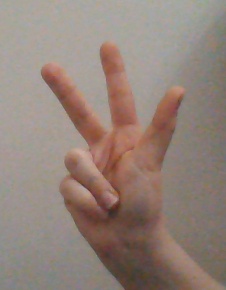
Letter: al